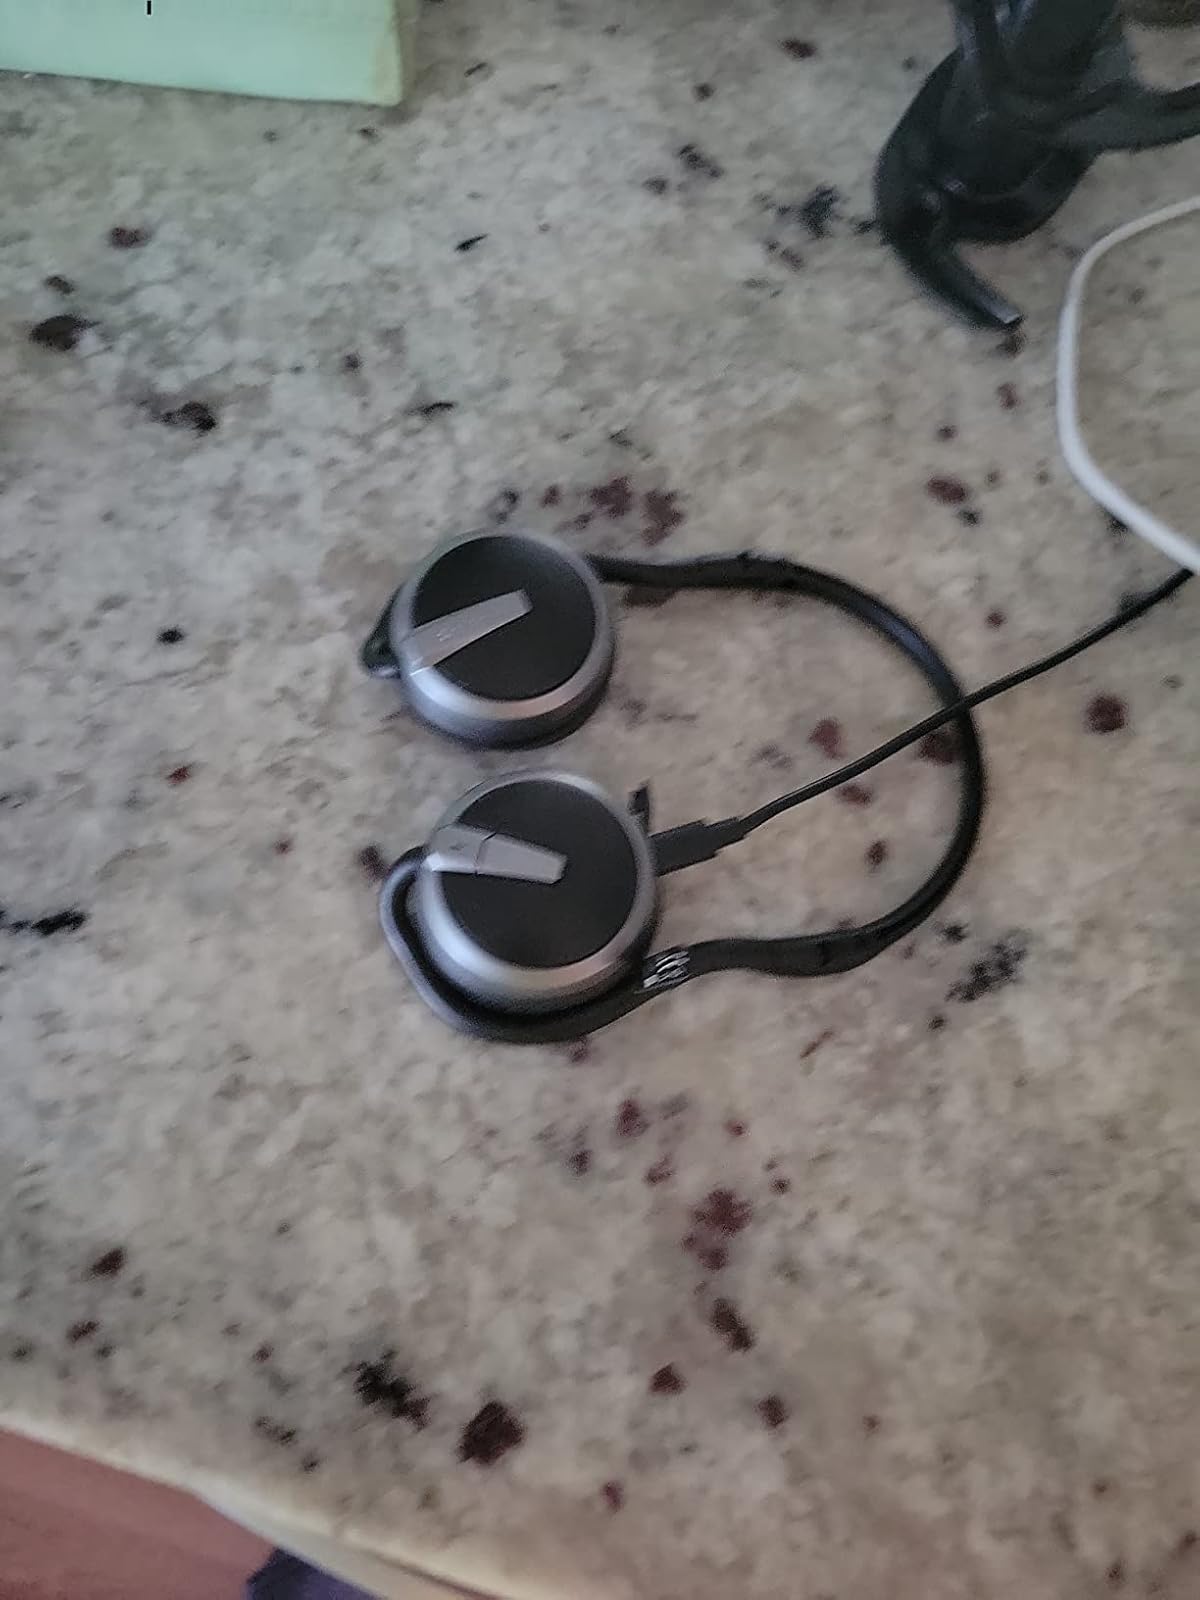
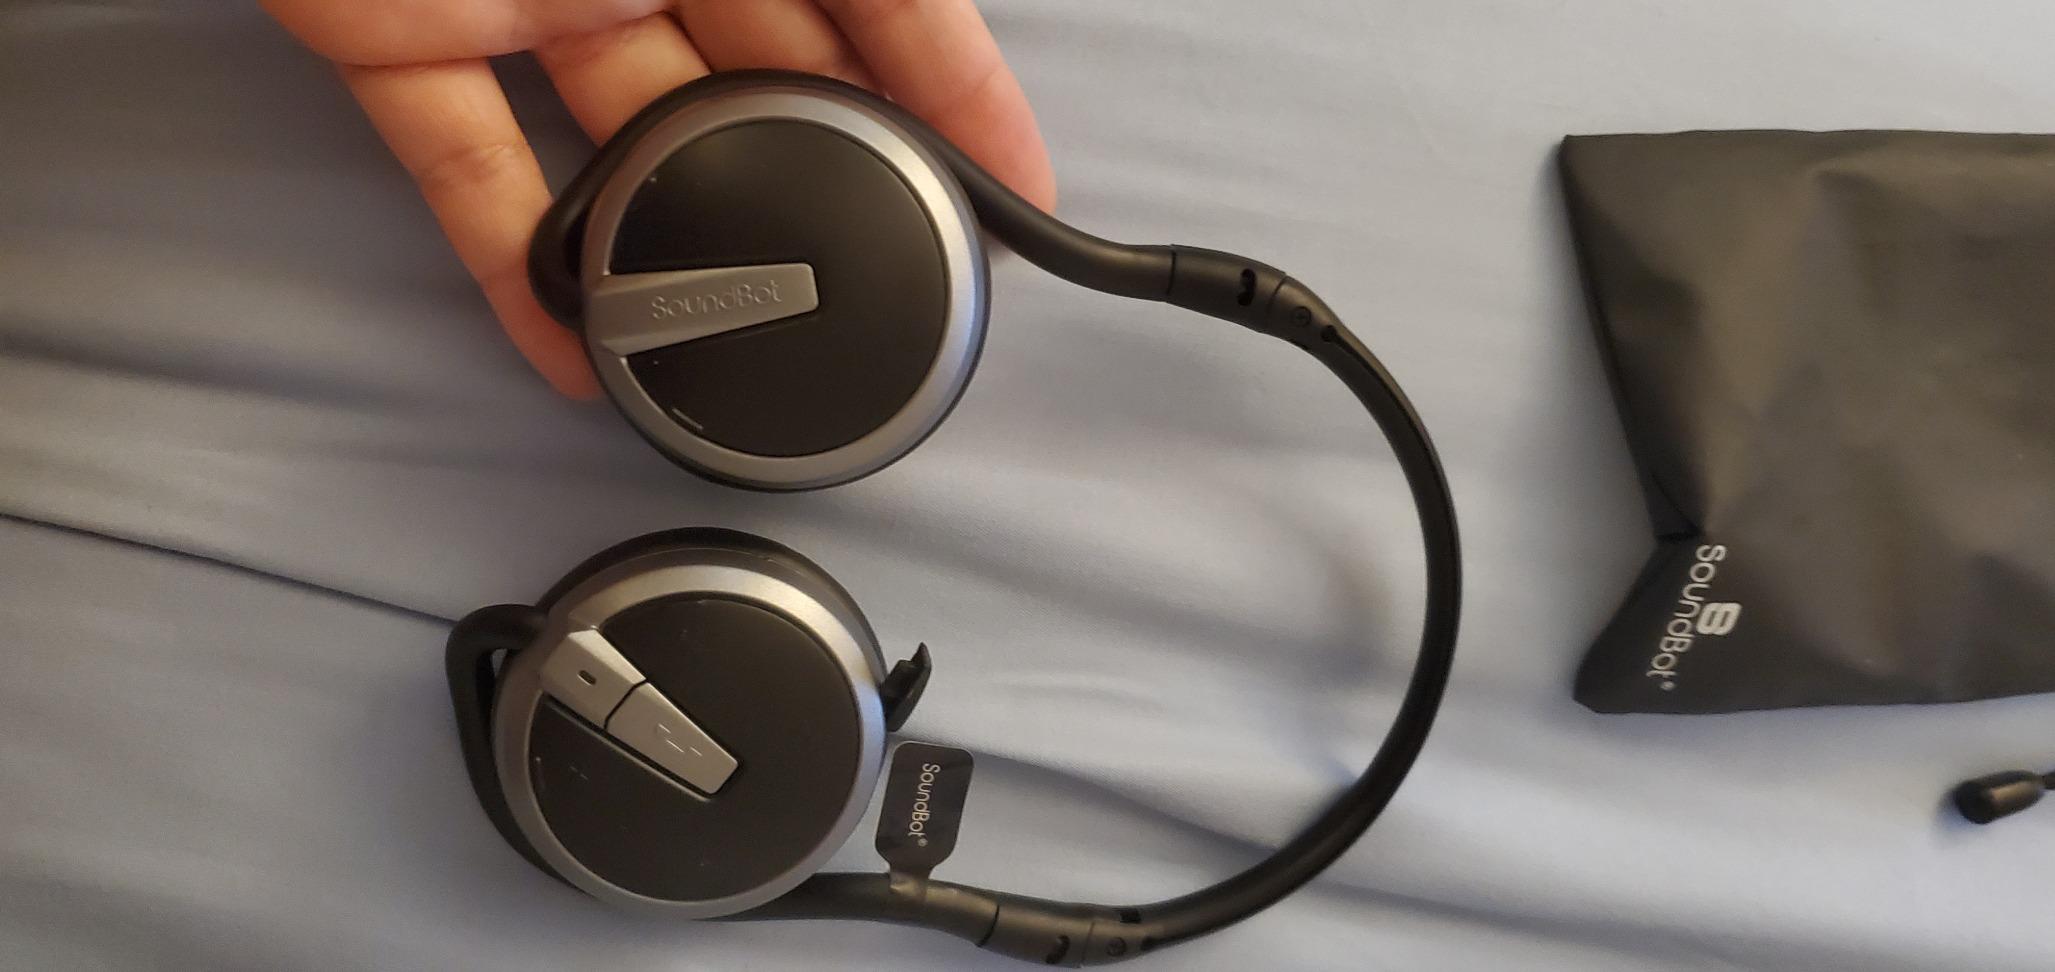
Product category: headphones
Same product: yes